Nikolaus Storch

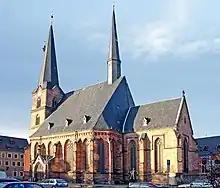
St. Catherine's Church in Zwickau, where Thomas Müntzer preached

When the radical reformer Thomas Müntzer was appointed to preach at St. Catherine's Church, in October 1520, after a short period at the neighbouring St Mary's, he and Storch began to work together. Müntzer was greatly interested in Storch's doctrines, although he viewed Storch as a like-minded individual, rather than a follower or someone to follow. During the winter of 1520–21, tensions in the town ran high between Catholics and reformers, plebeians and richer citizens, sects and town-council. A number of disturbances took place in the town, usually involving the lower classes and frequently resulting in acts of violence against the Catholic monks.